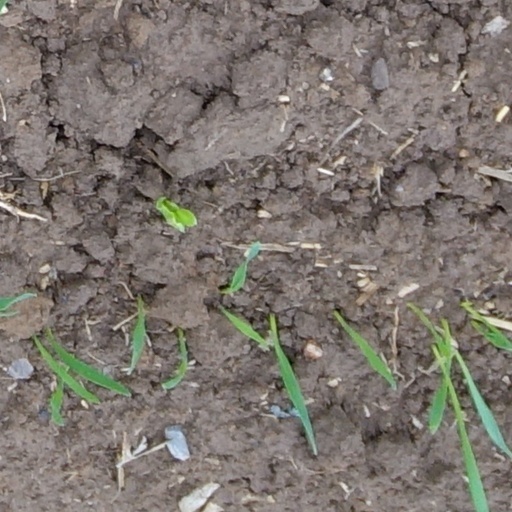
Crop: wheat